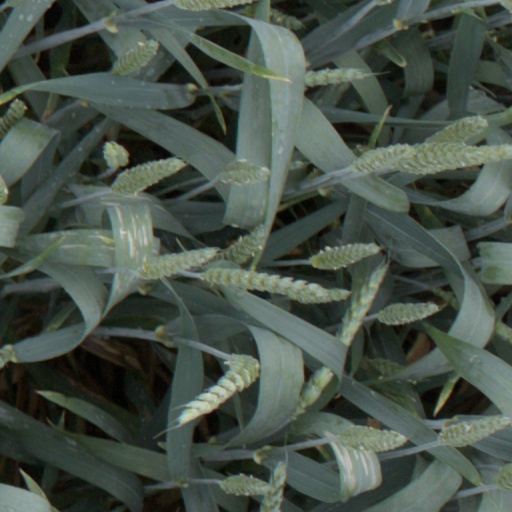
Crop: wheat